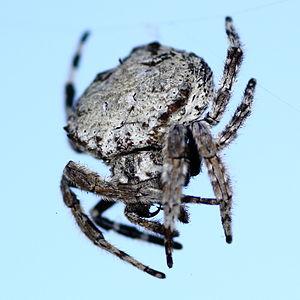
Caerostris est un genre d'araignées aranéomorphes de la famille des Araneidae.
L'Institut international d'exploration des espèces est un institut de recherche situé à Syracuse, aux États-Unis. Sa mission est d'améliorer l'exploration taxinomique et le catalogage des nouvelles espèces de la faune et de la flore. Depuis 2008, l'institut publie une liste des dernières découvertes animales dans laquelle il retient les 10 plus insolites des espèces découvertes, dans le but d'attirer l'attention sur le travail accompli en matière de taxonomie à travers le monde au cours de l'année précédente.